Port of Spain

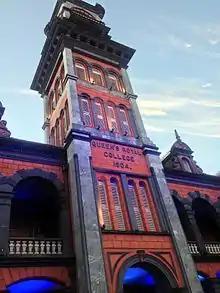
Historic Queen's Royal College Clock Tower 2015

From the small cluster of buildings at the foot of the Laventille Hills, eleven streets were laid out west to the area bounded by the St. Ann's River, thus establishing the grid pattern which has survived in downtown Port of Spain to the present day. Along the sea shore was the Plaza de la Marina (Marine Square), a parade ground. By 1786, the town had a population of about 3,000.